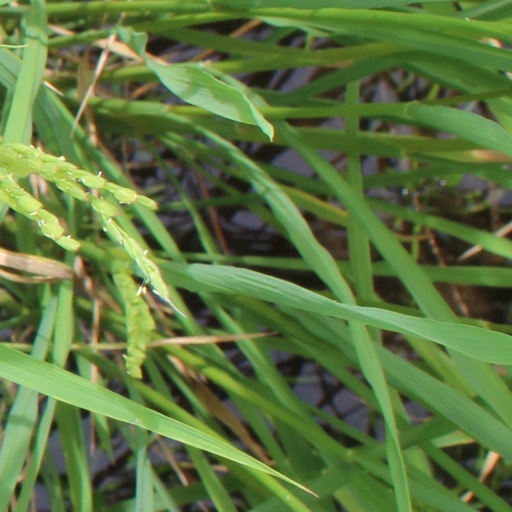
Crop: rice